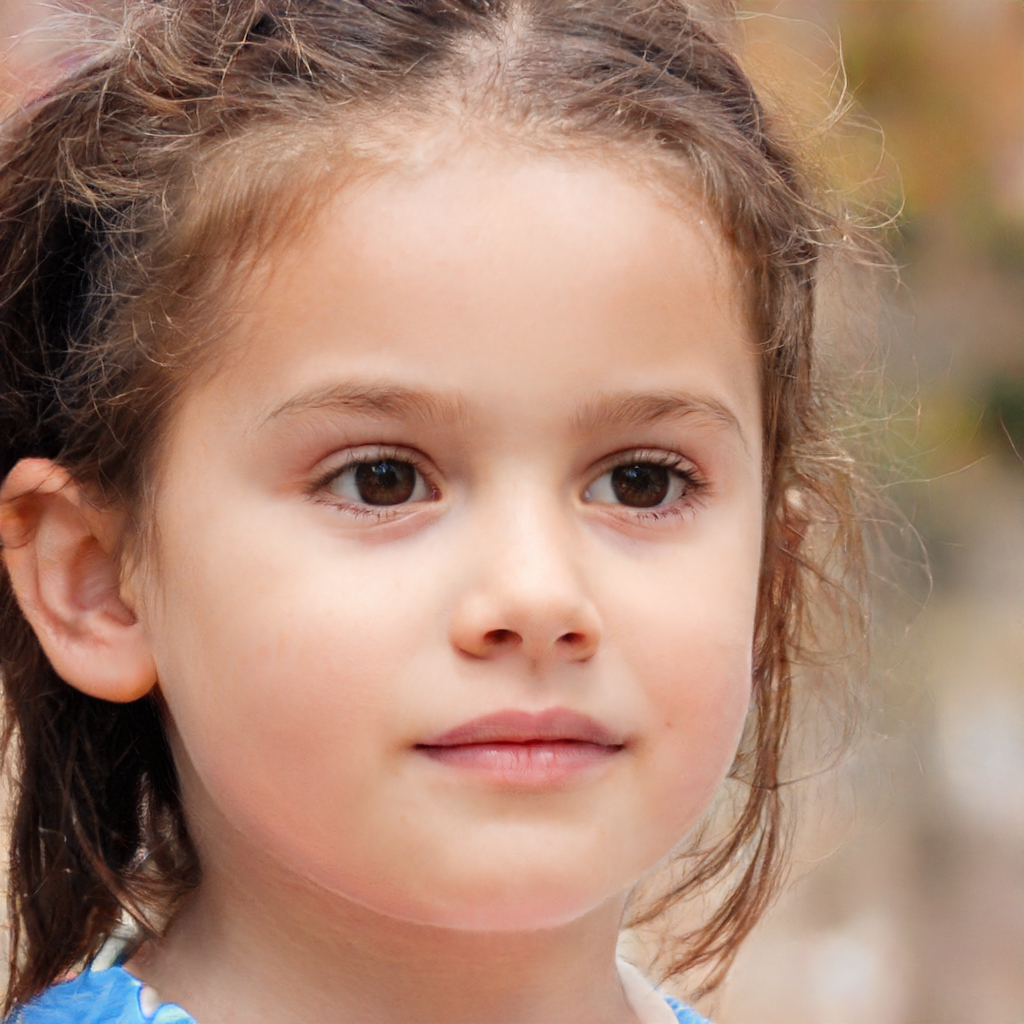
Label: No Watermark